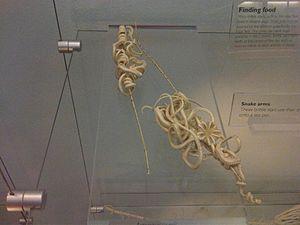
Les Asteronychidae sont une famille d'ophiures, de l'ordre des Euryalida.
Les Euryalida sont un ordre d'ophiures. Ce sont de grandes ophiures planctonivores d'eaux sombres.
Les Ophiures sont une classe d'Échinodermes proche des étoiles de mer. Elles se nourrissent principalement de jeunes mollusques, d'annélides et de divers débris. Leurs cinq bras sont fins, le disque central est bien individualisé et elles ne possèdent pas d'anus.